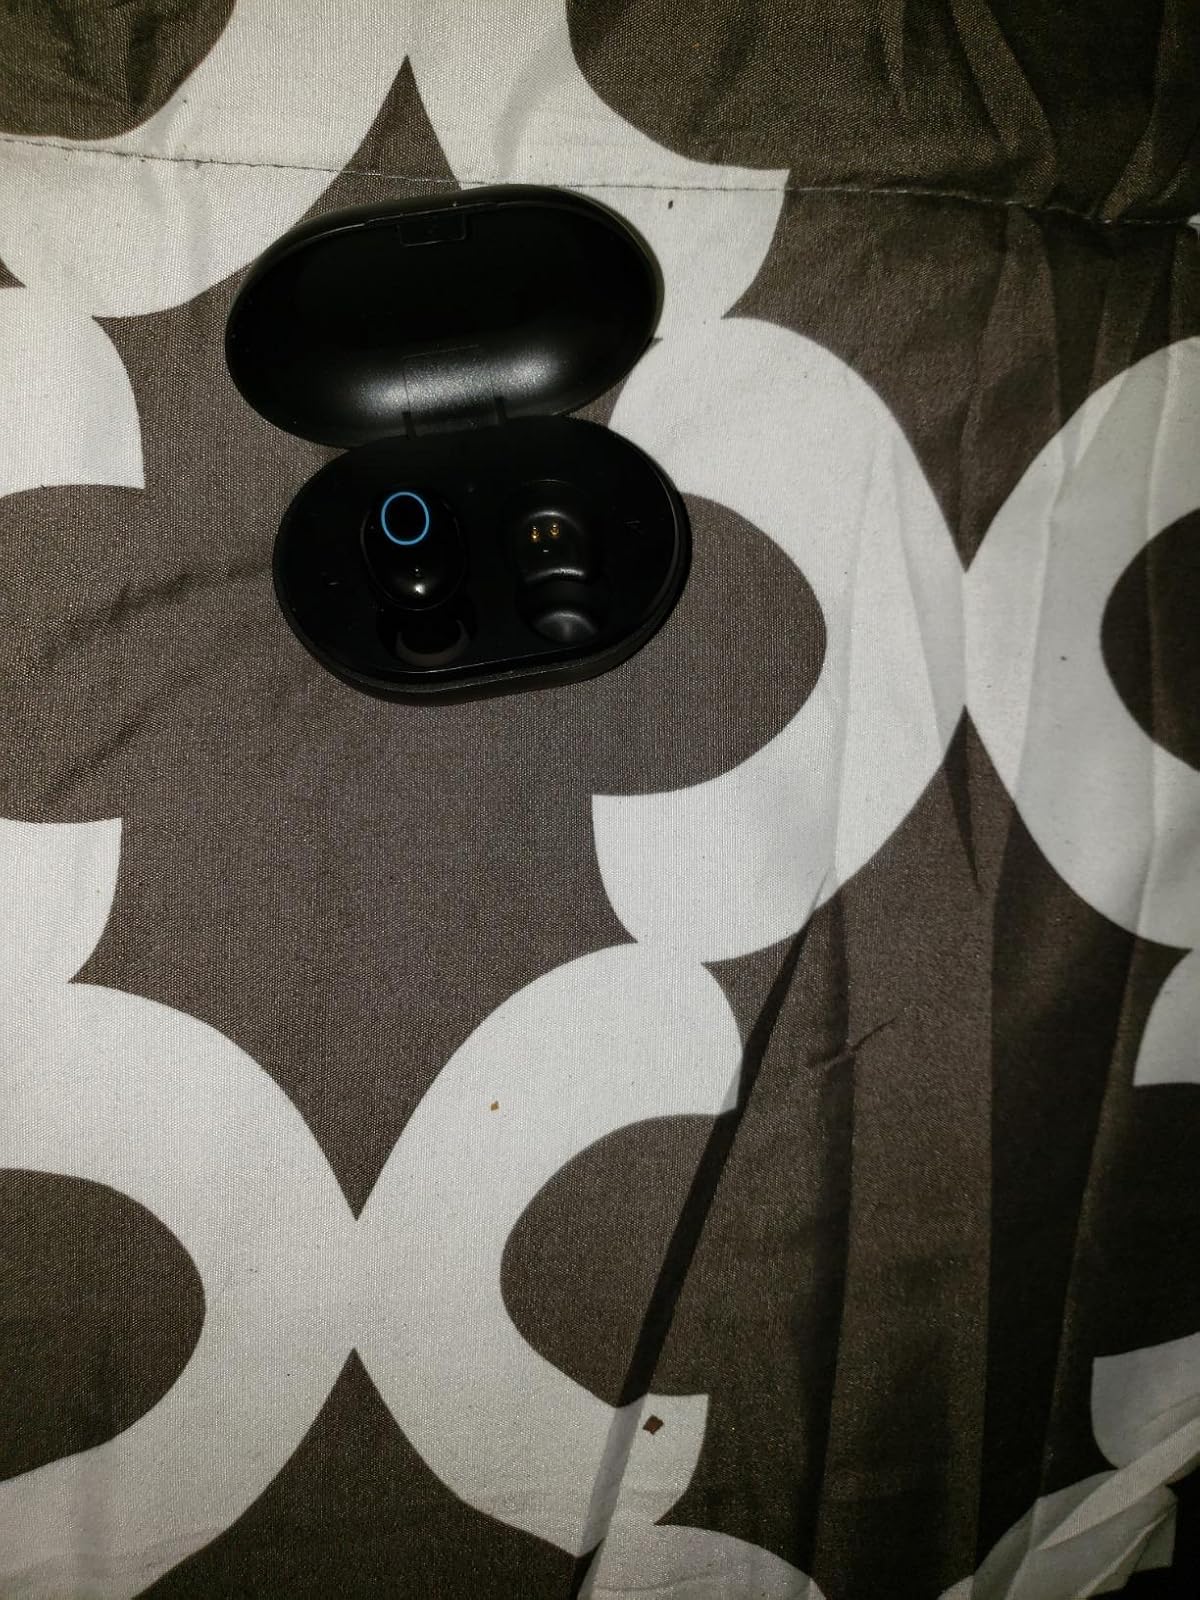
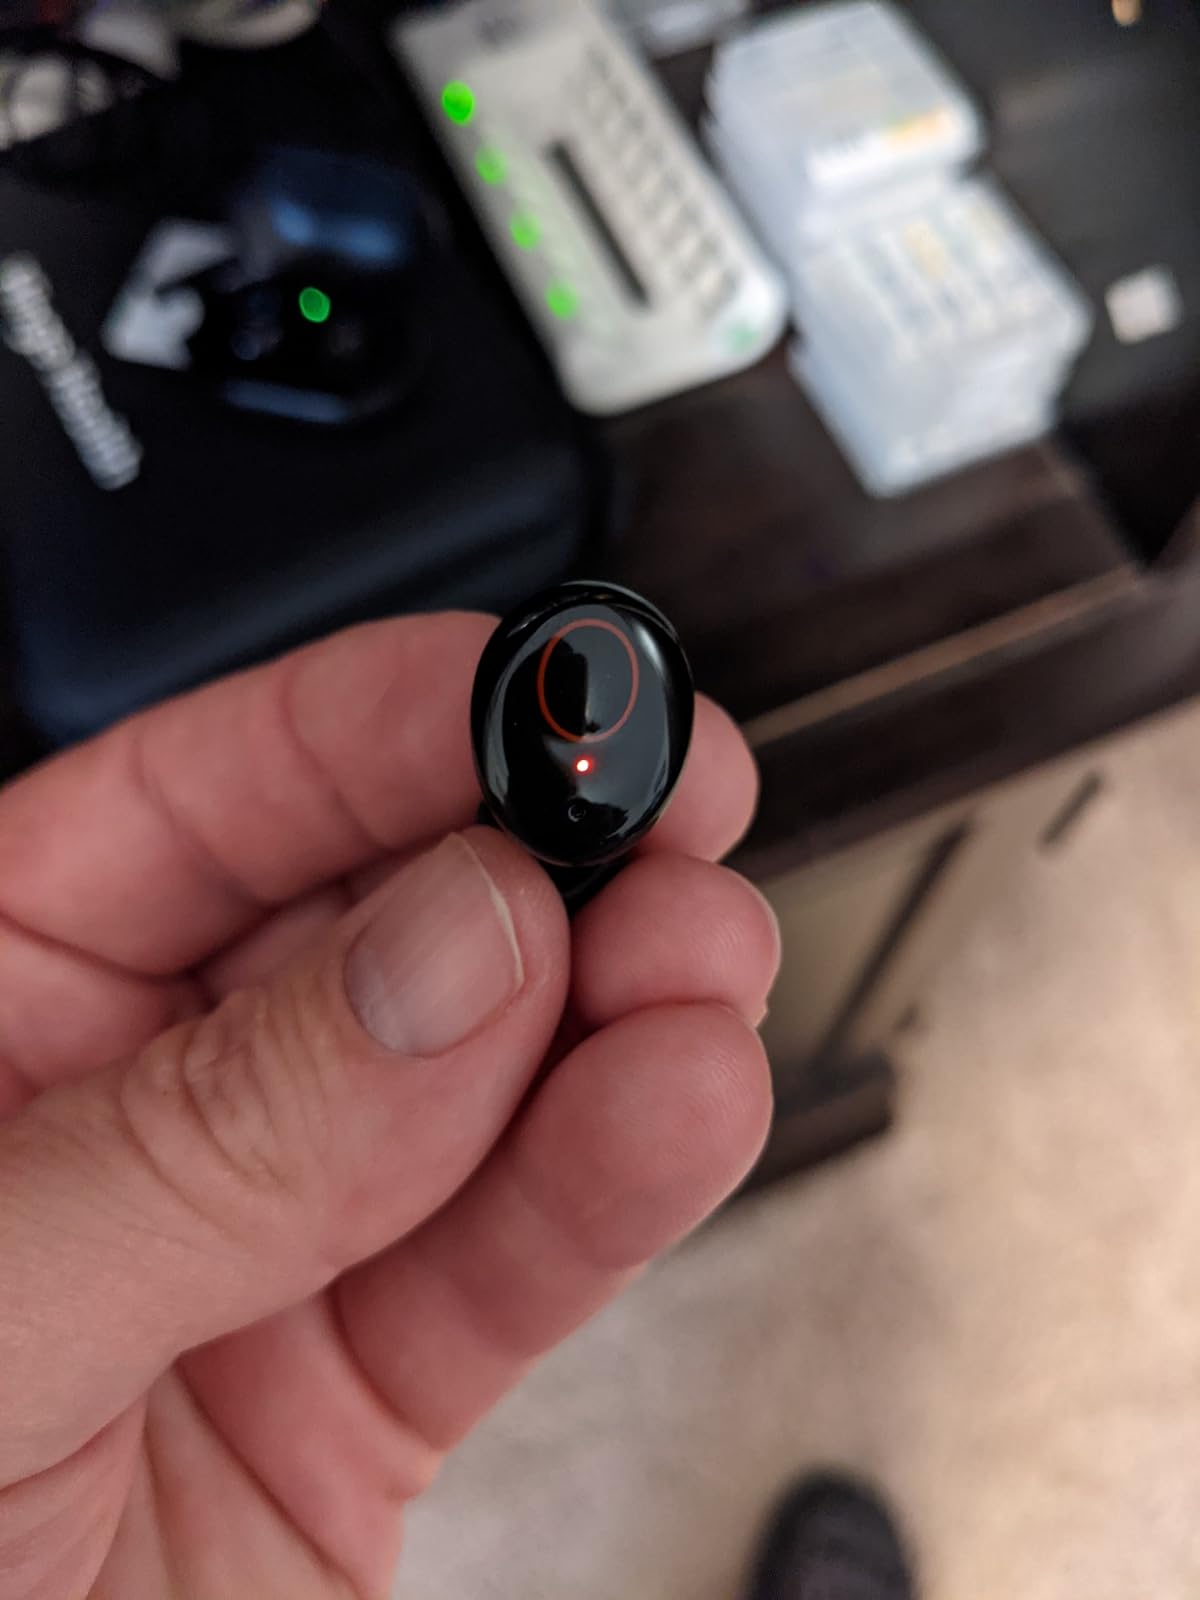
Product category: earbuds
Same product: yes